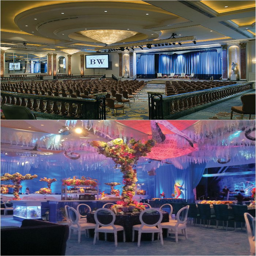
the team moved their entire ballroomunder the sea for this spectacular celebration .